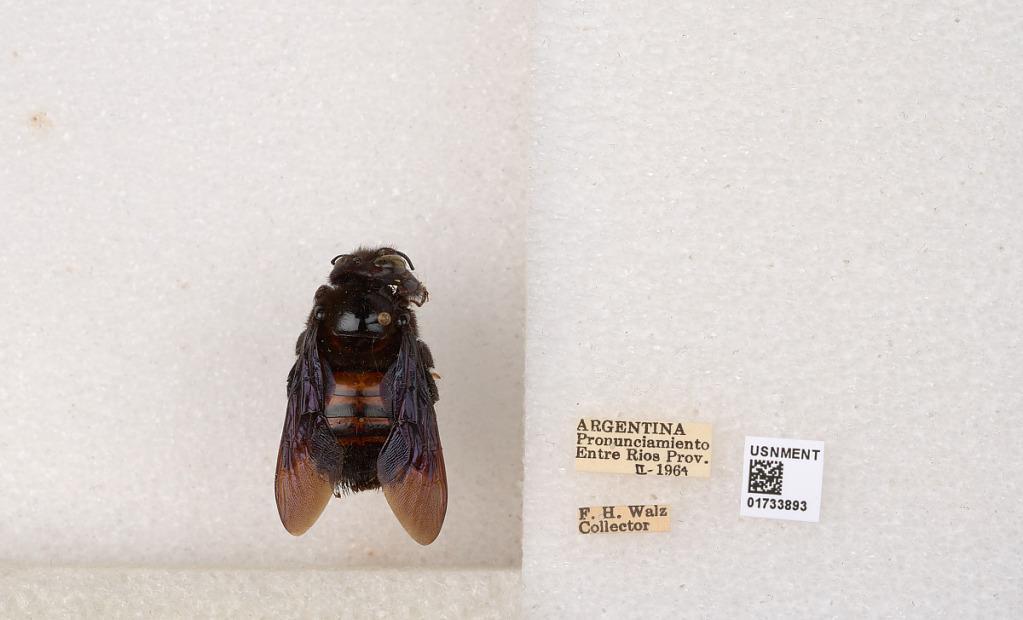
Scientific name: Xylocopa (Neoxylocopa) frontalis (Olivier)
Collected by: F. Walz
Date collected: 1964-2-1
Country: Argentina
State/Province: Entre Rios
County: Departamento de Uruguay
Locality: Pronunciamiento